David Trumbull

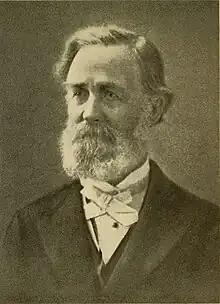
David Trumbull

David Trumbull (November 1, 1819 – February 1, 1889) was an early Protestant missionary in Chile and the founder of the Presbyterian Church in that country.